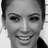
Emotion: happy